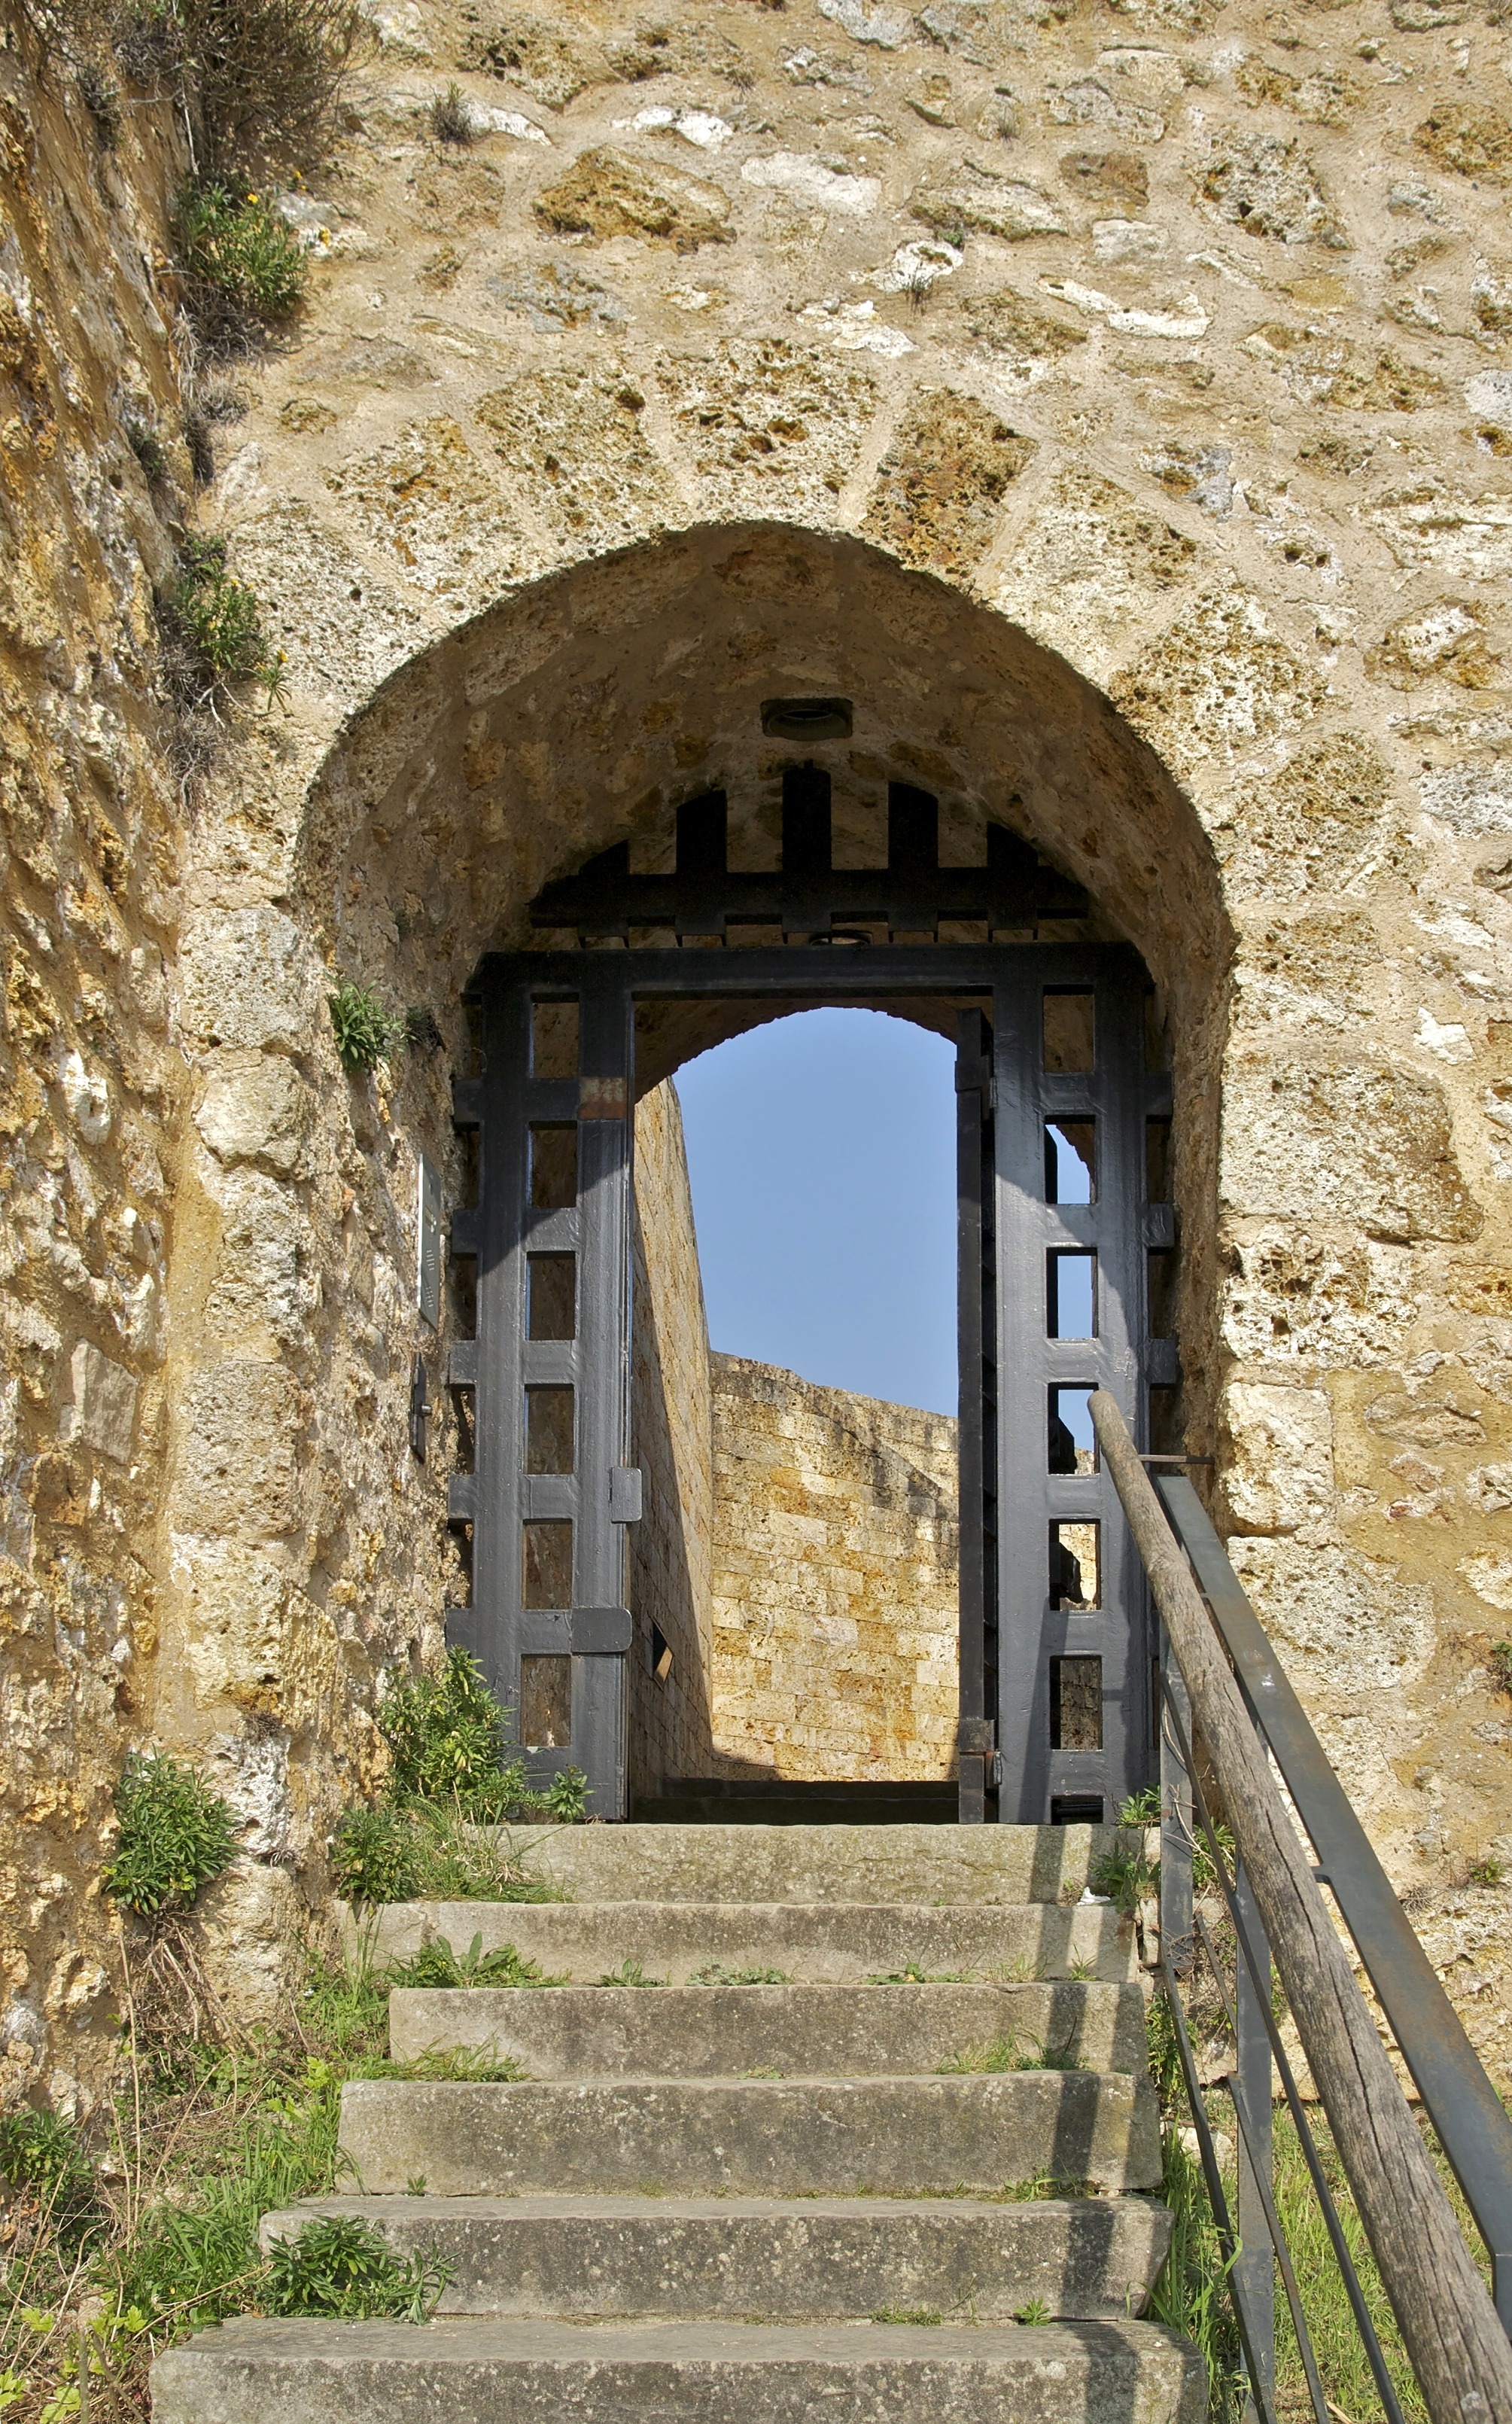
rock, architecture, sky, window, building, old, wall, stone, summer, france, arch, spring, entrance, chapel, fortification, arched, outside, fortress, ruins, monastery, history, historical, yvelines, ancient history